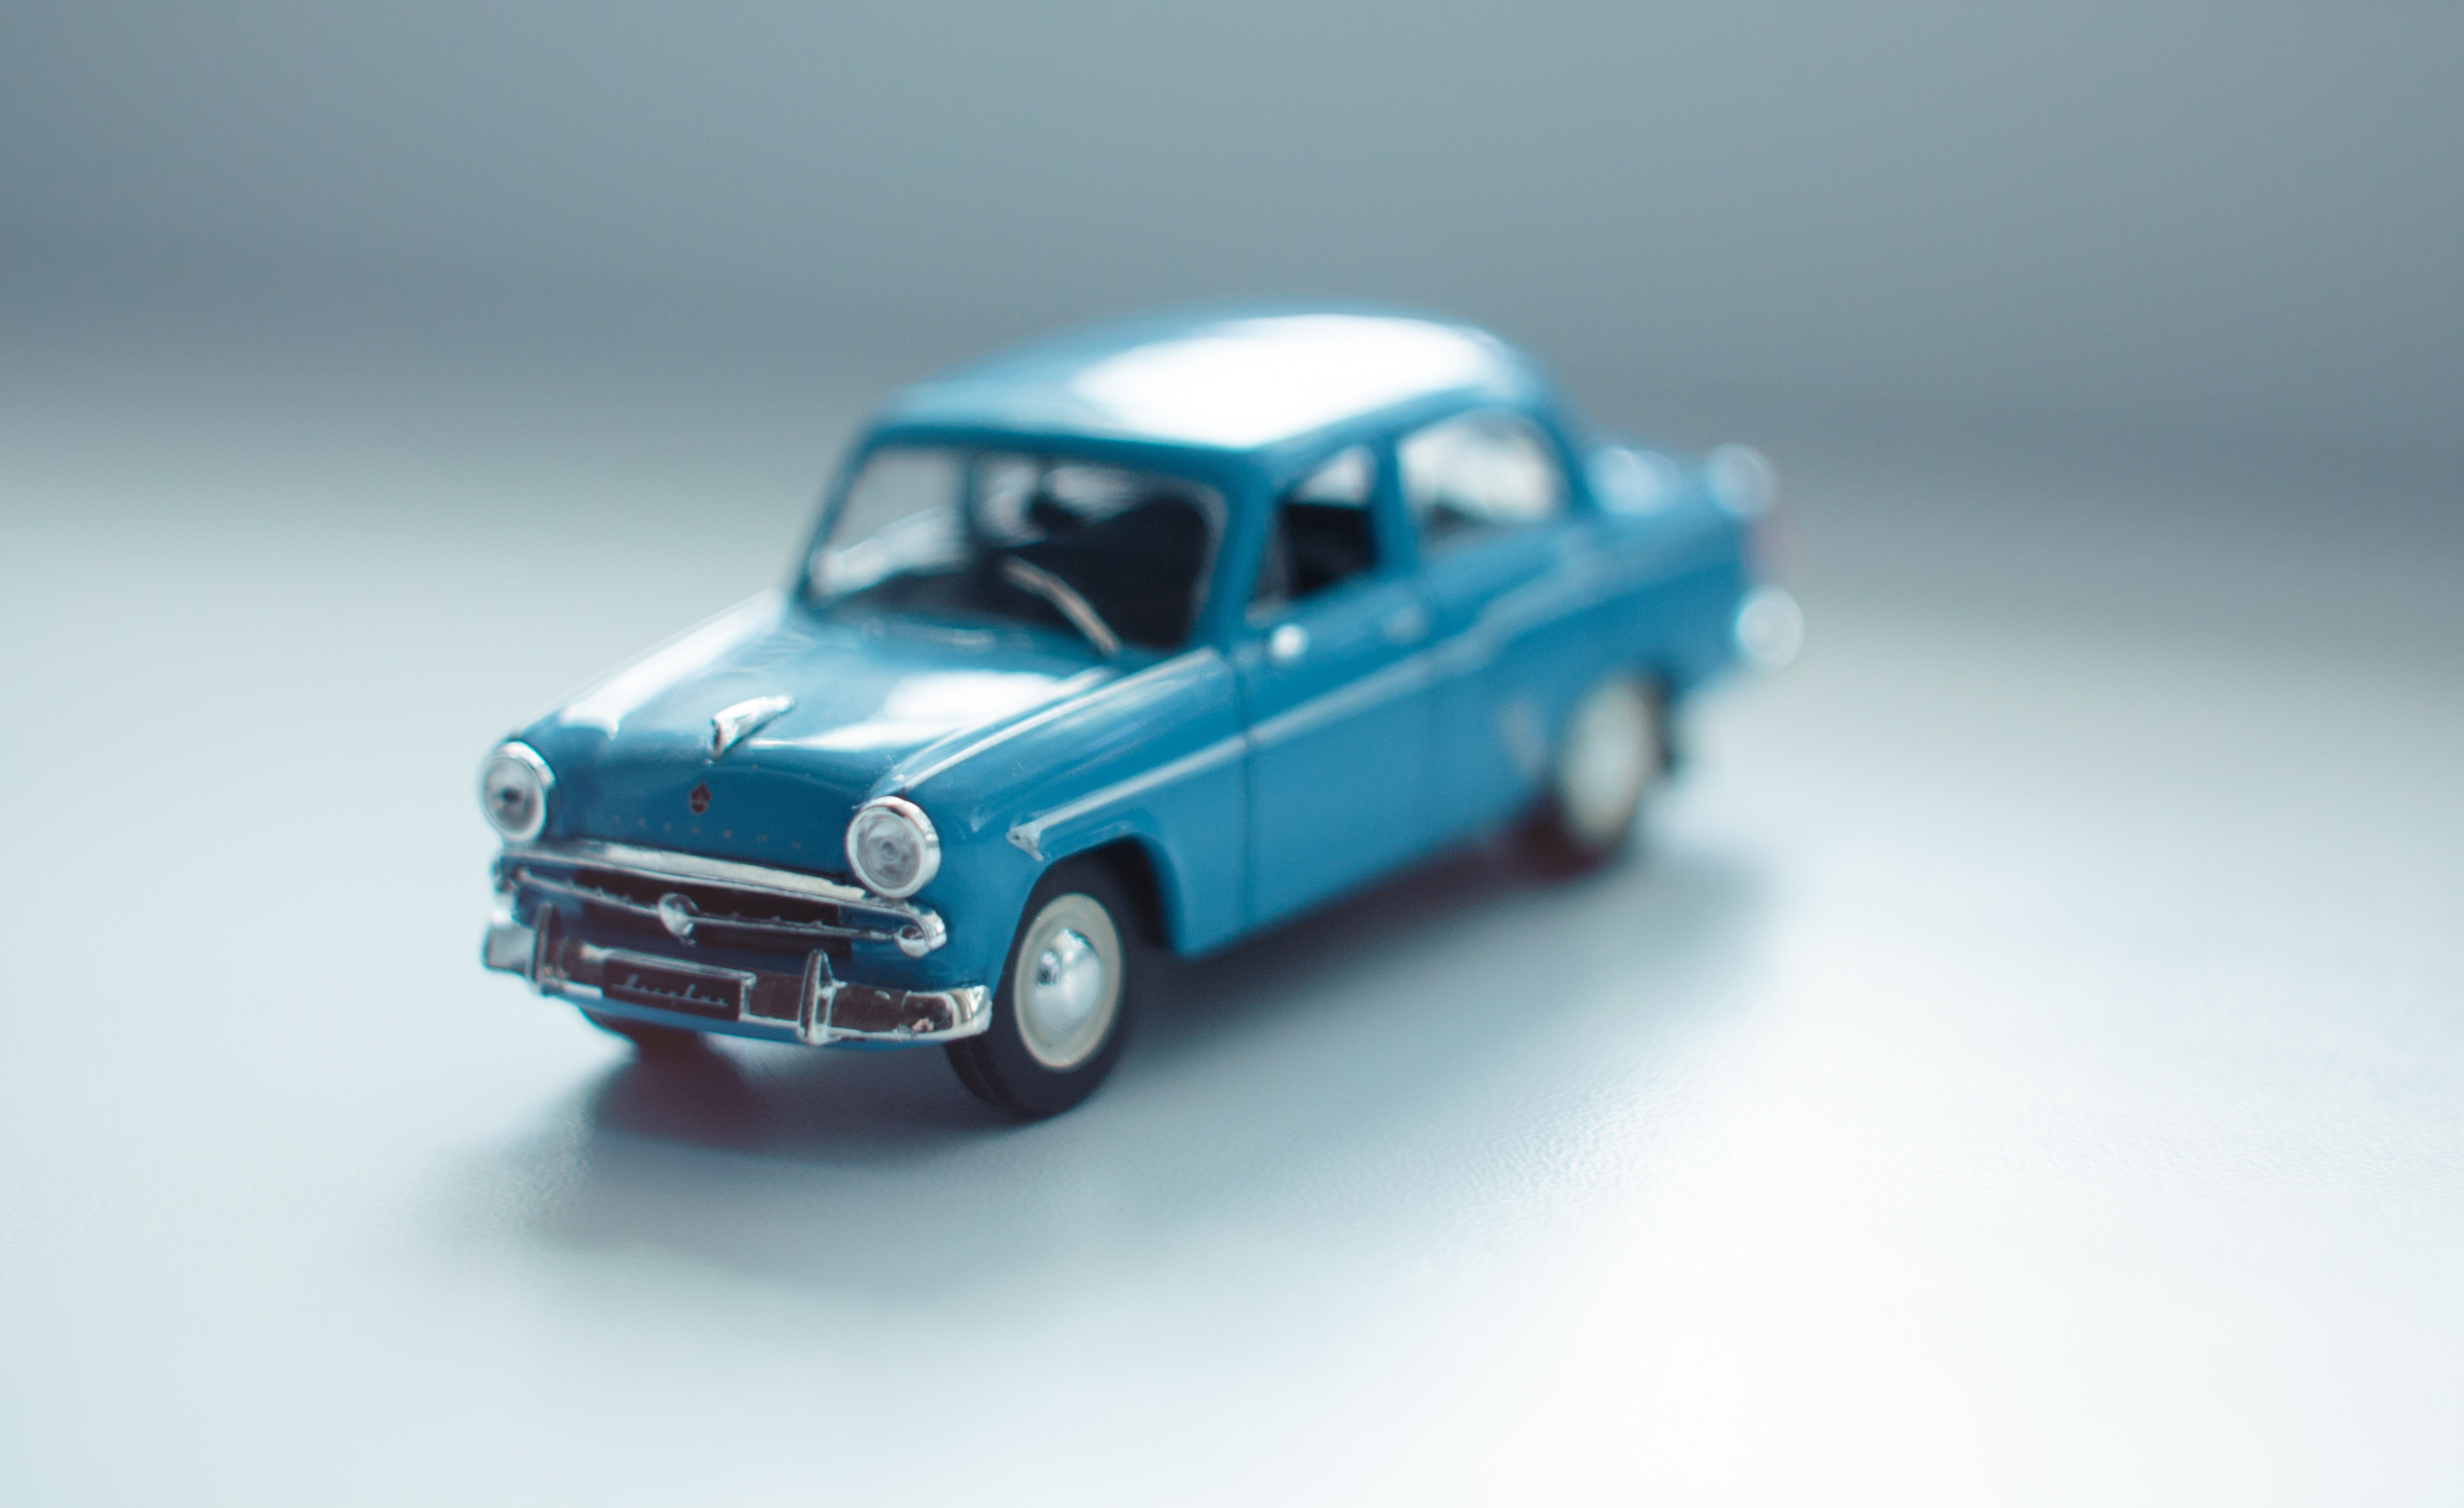
car, vehicle, toy, race car, sedan, model car, land vehicle, scale model, automobile make, compact car, family car